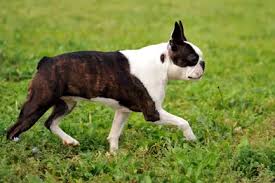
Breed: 230-n000084-Boston_bull